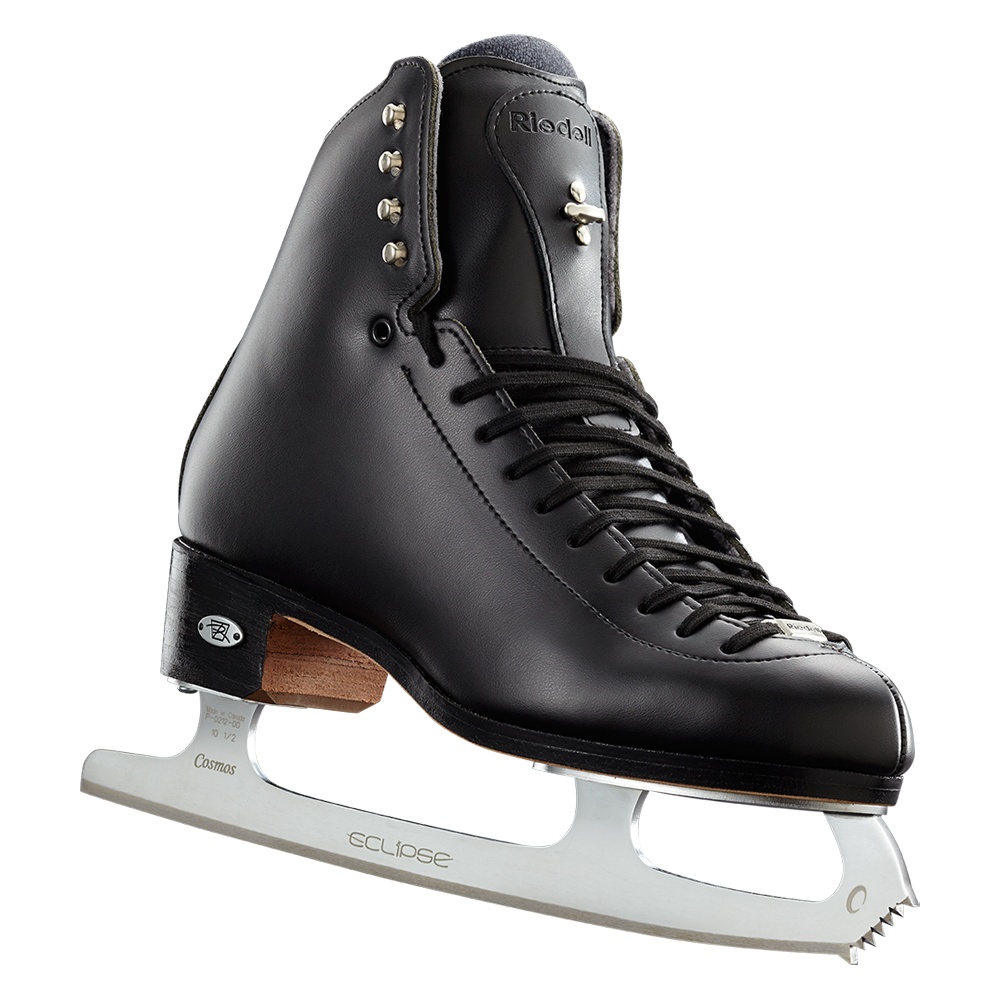
Riedell 255 Motion Black Mens Figure Skates-Cosmos Blades
Support Rating: 70 Skating Level: Single and Double jumps; Preliminary, Juvenile, Intermediate and Novice Synchro; Preliminary, Juvenile, Intermediate and Novice Ice Dance; Single jumps in Adult skating The Motion provides a suitable support for single and double jumps, with the advantages of leather materials that mold to skater’s foot providing an exceptionally perfect fit and comfort. Designed for competitive skating, the Riedell Motion is for skaters looking for great performance, and best possible ergonomics and fit while proceeding on their path towards high-level skating. Inside Motion, triple layer reinforcements provide firm support and are heat moldable for perfect fit. The firm support is balanced with the comfort of EVA memory foam ankle padding, forefoot flex relief and soft moisture-wicking Dri-Lex® lining. The shock-absorbing, lightweight EVA foam midsole and leather outsole provide solid foot foundation and durability. Motion is a perfect boot for a wide range of skaters, depending on skater’s size and preference of support. It provides good support for young skaters practicing their double-double combinations and even learning double Axels. It is also a very suitable boot for intermediate and novice synchro skaters, as well as adult skaters learning basic skating skills and single jumps. EXPERT HELP ☏ +1-(800)-880-7505
Brand: Riedell
Category: Sporting Goods > Athletics > Figure Skating & Hockey > Ice Skates > Figure Ice Skates